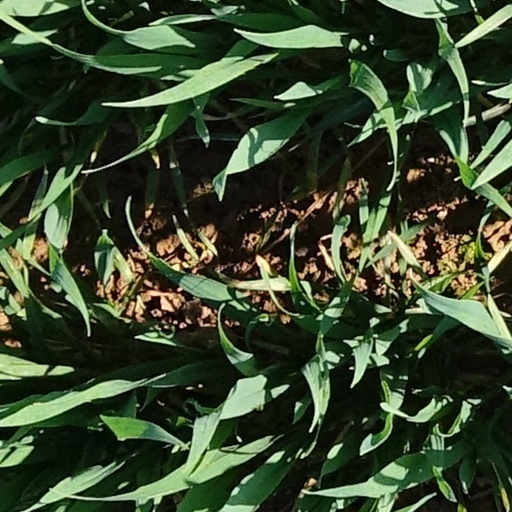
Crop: wheat